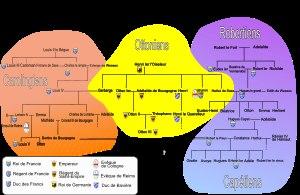
Gerberge de Saxe, née vers 913/914 à Nordhausen et morte le 5 mai d'une année inconnue, entre 969 et 984, issue de la dynastie des Ottoniens, fut duchesse de Lotharingie, puis reine de France par son mariage avec le roi carolingien Louis IV d'Outremer.
Robert II, surnommé « le Pieux », est né à Orléans vers 972 et mort au château de Melun le 20 juillet 1031. Fils d’Hugues Capet et de son épouse Adélaïde d'Aquitaine, il est le deuxième roi franc de la dynastie capétienne. Régnant de 996 à 1031, il est ainsi l'un des souverains de l’an mil.
Louis IV, dit « d'Outremer », fils de Charles III le Simple et d'Edwige de Wessex, est un roi des Francs de la dynastie carolingienne.
Gerbert d'Aurillac, dit le « savant Gerbert », pape sous le nom de Sylvestre II de 999 à 1003, est un philosophe, un mathématicien et un mécanicien. Il contribua à l'introduction et à l'essor en Occident de la notation positionnelle par les chiffres indo-arabes, ainsi que de l'abaque et des tables d'opérations.